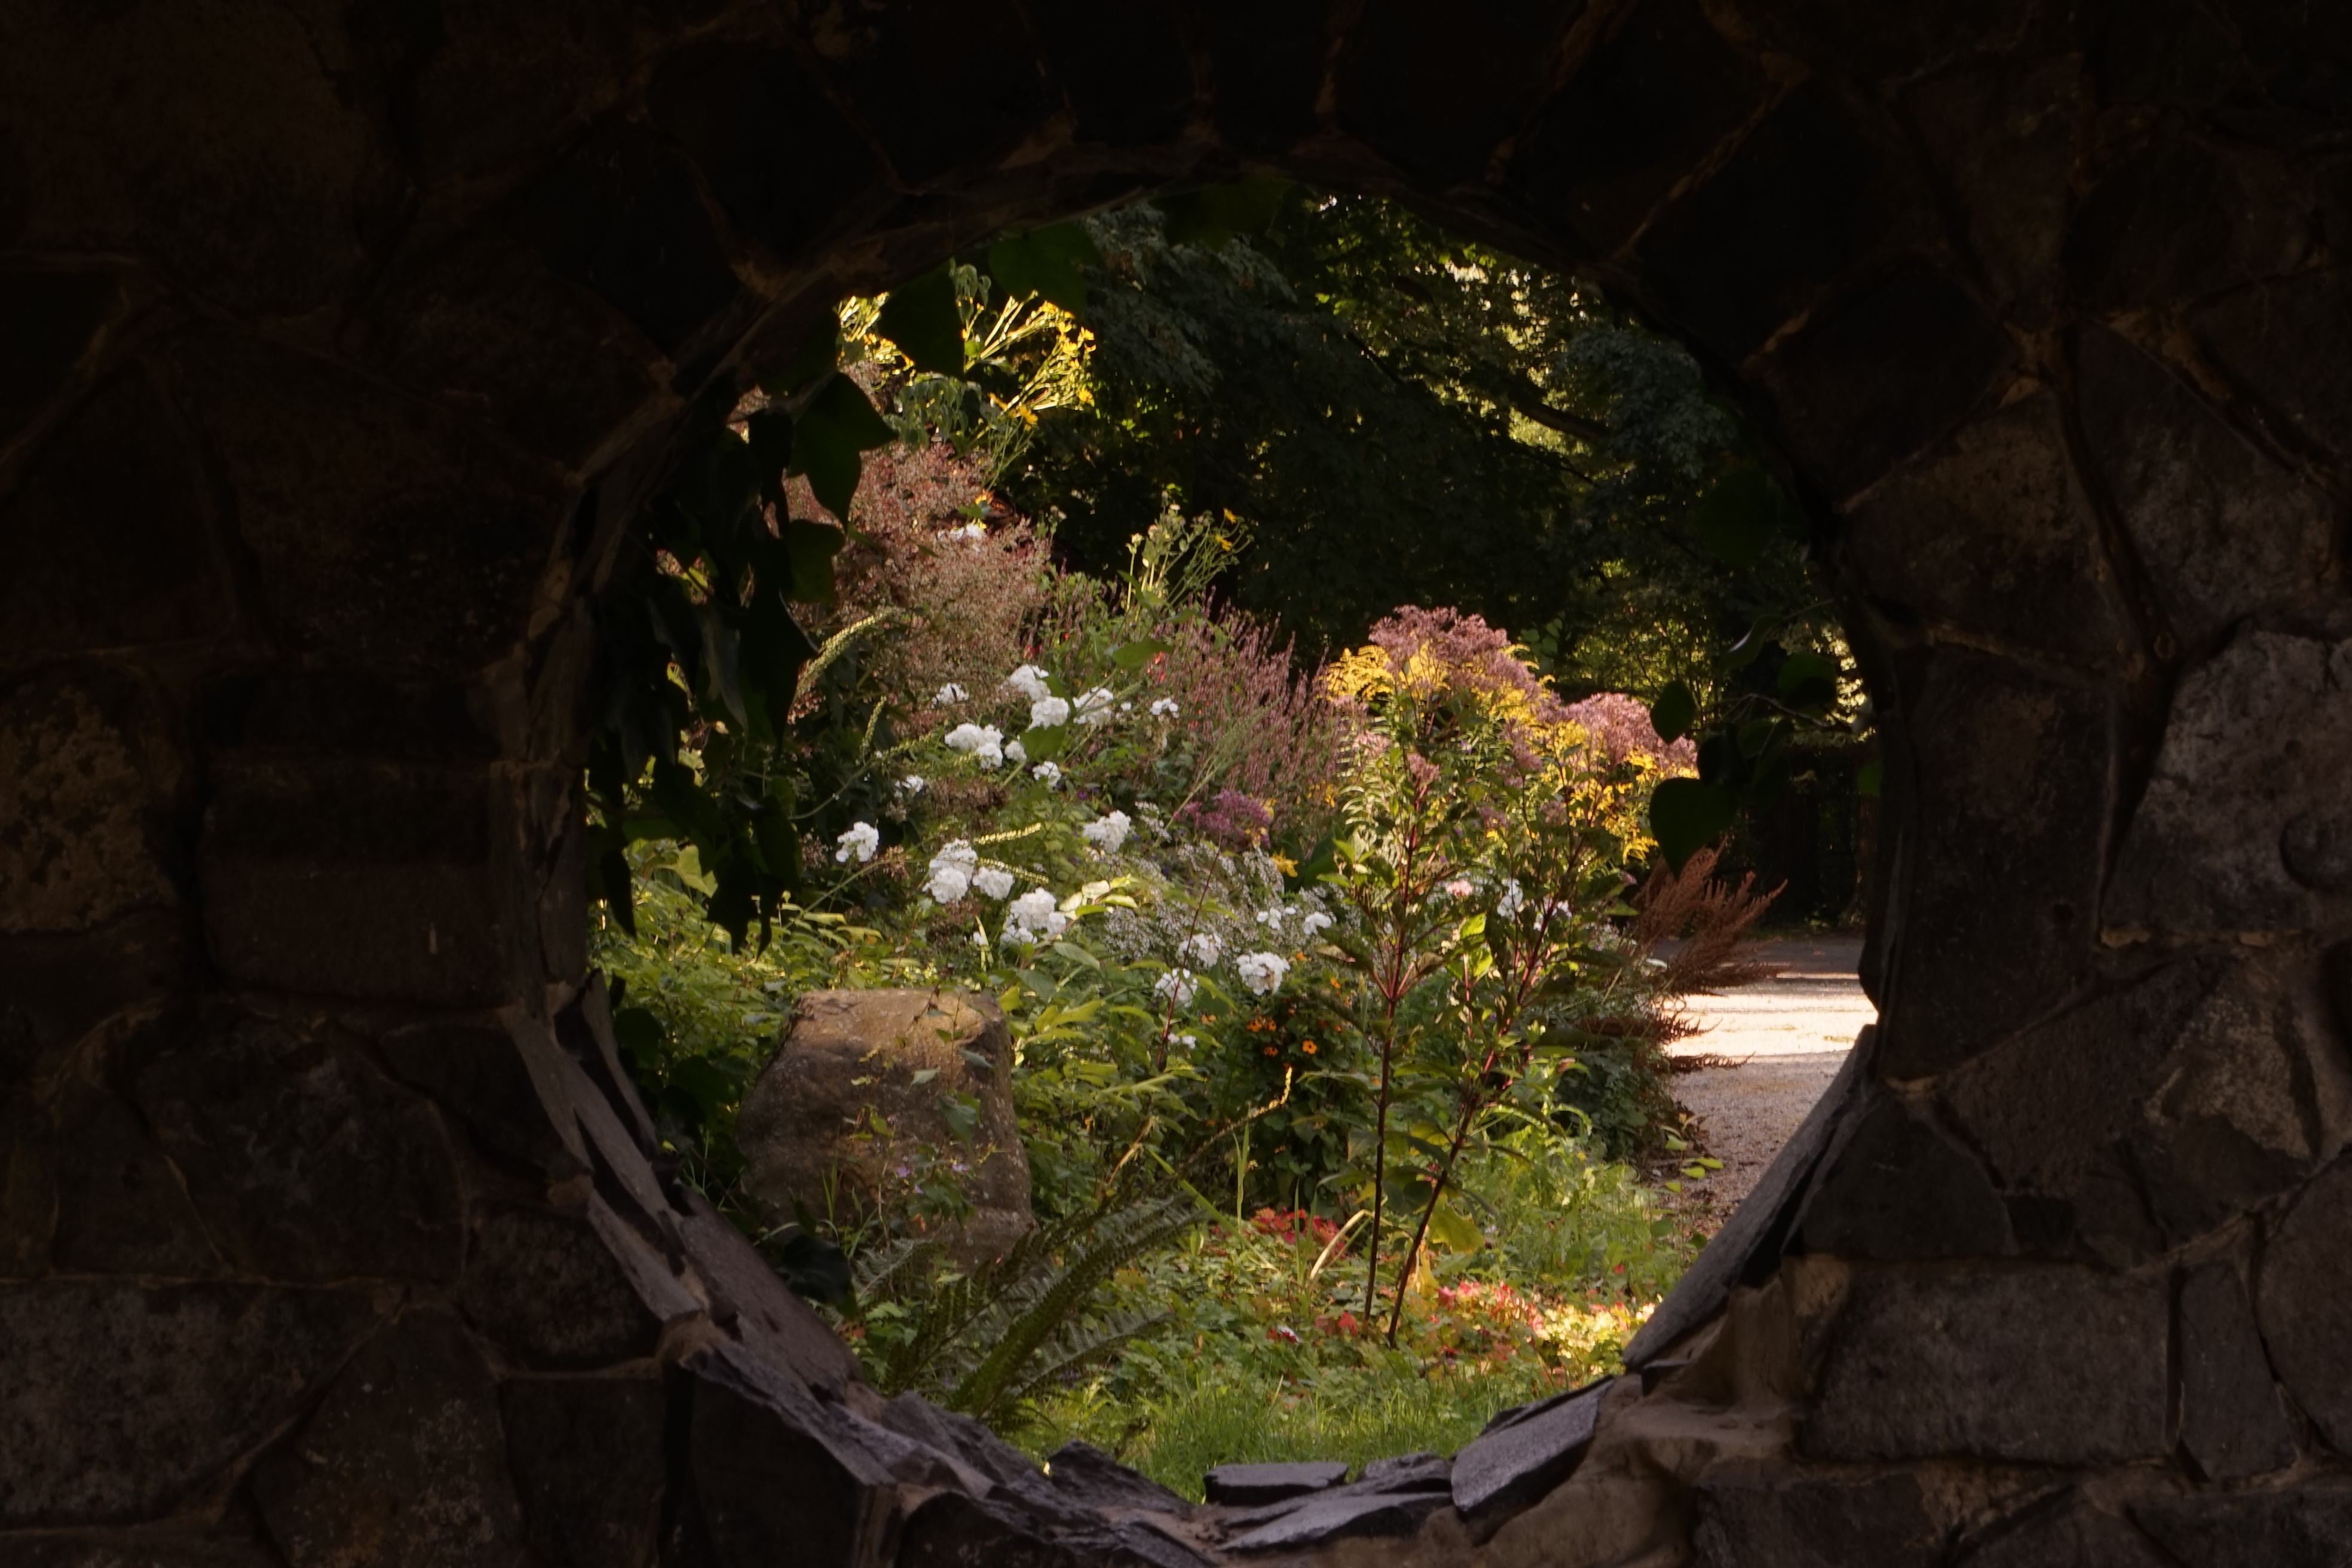
tree, forest, light, plant, sunlight, leaf, flower, window, wall, jungle, autumn, darkness, stone wall, flora, flowers, screenshot, by looking, landscape lighting